Howard government

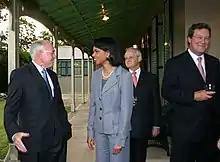
Howard with US Secretary of State Condoleezza Rice, Attorney General Philip Ruddock and Foreign Minister Alexander Downer in March 2006.

In mid-2005, John Howard and his cabinet began discussions of new anti-terror legislation which includes modification to the "Crimes Act 1914". In particular, sections relating to sedition are to be modified. On 14 October 2005, Jon Stanhope (Chief Minister of the ACT) took the controversial step of publishing the confidential draft of the Federal Anti-Terrorism Bill 2005 on his website. This action was both praised and criticised. Citing concerns about civil rights raised by the Australian National University as well as concerns over the speed of the legislation's passage through parliament, he later refused to sign off on a revised version of the legislation, becoming the only State and Territorial leader not to sign. The House of Representatives passed the anti-terrorism legislation which was debated in the Senate before its final implementation in December 2005.